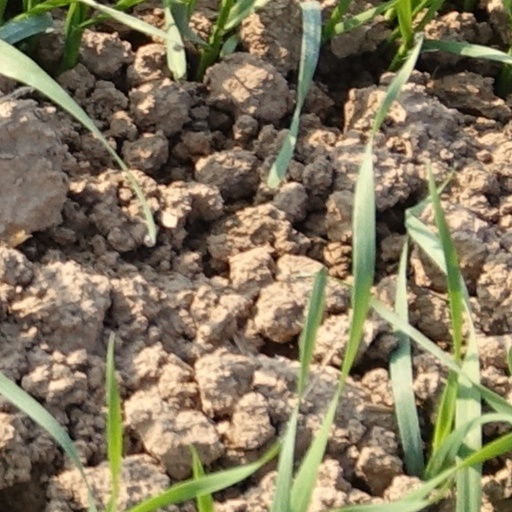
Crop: wheat